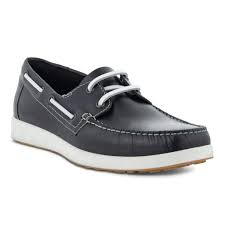
Label: Boat